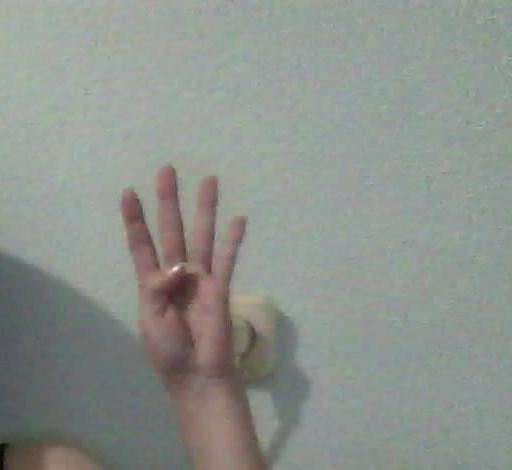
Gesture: four